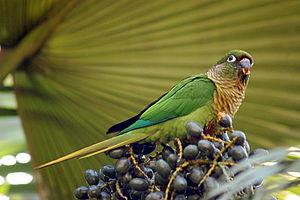
La Conure de Vieillot est une espèce d'oiseau appartenant à la famille des Psittacidae. Il est natif d'Amérique du Sud et a été introduit aux États-Unis et au Canada.